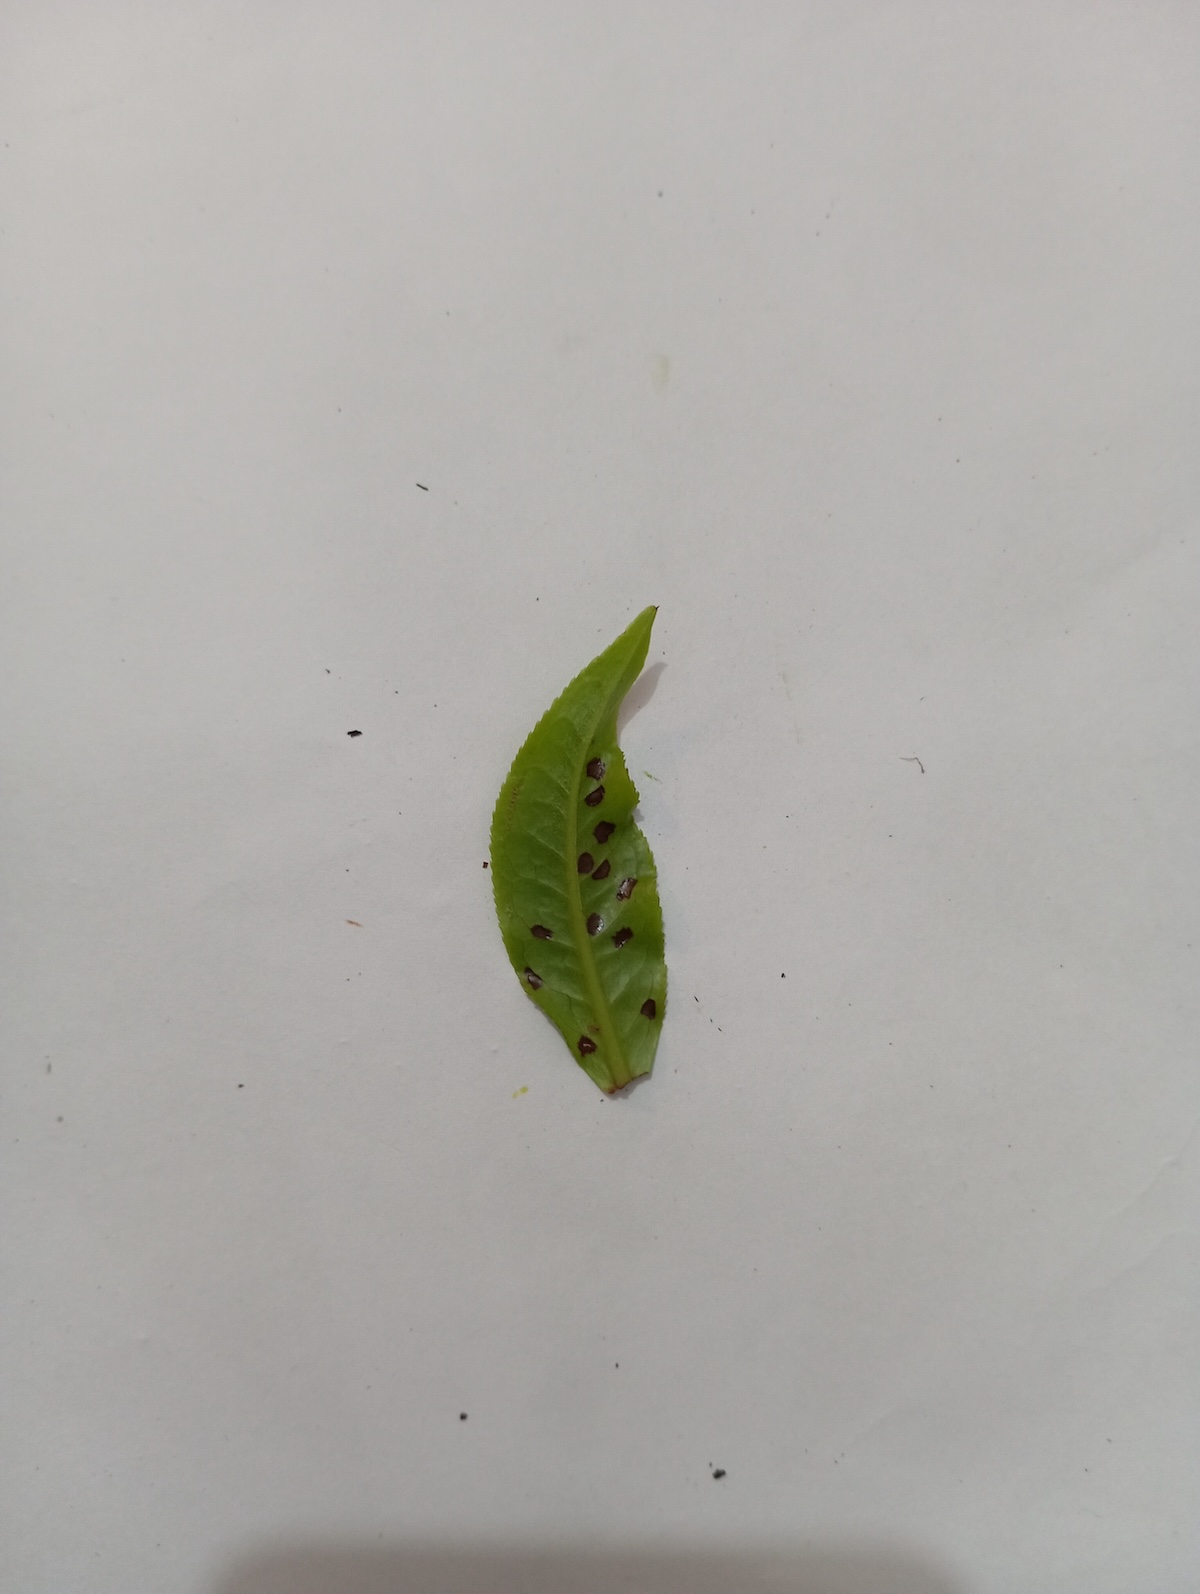
Label: Helopeltis